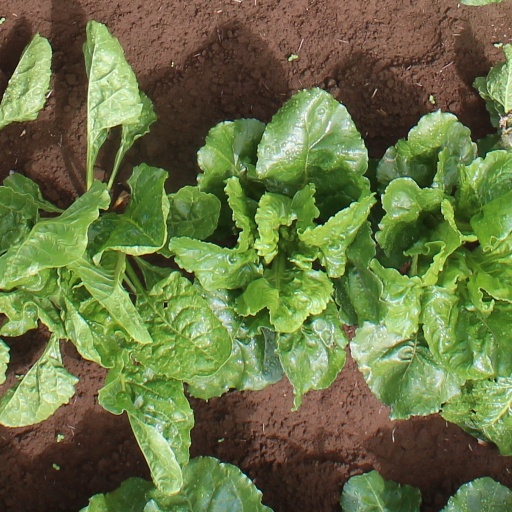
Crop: sugar beet